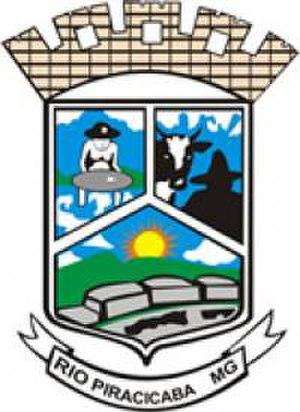
Rio Piracicaba est une municipalité brésilienne de l'État du Minas Gerais et la Microrégion d'Ipatinga.